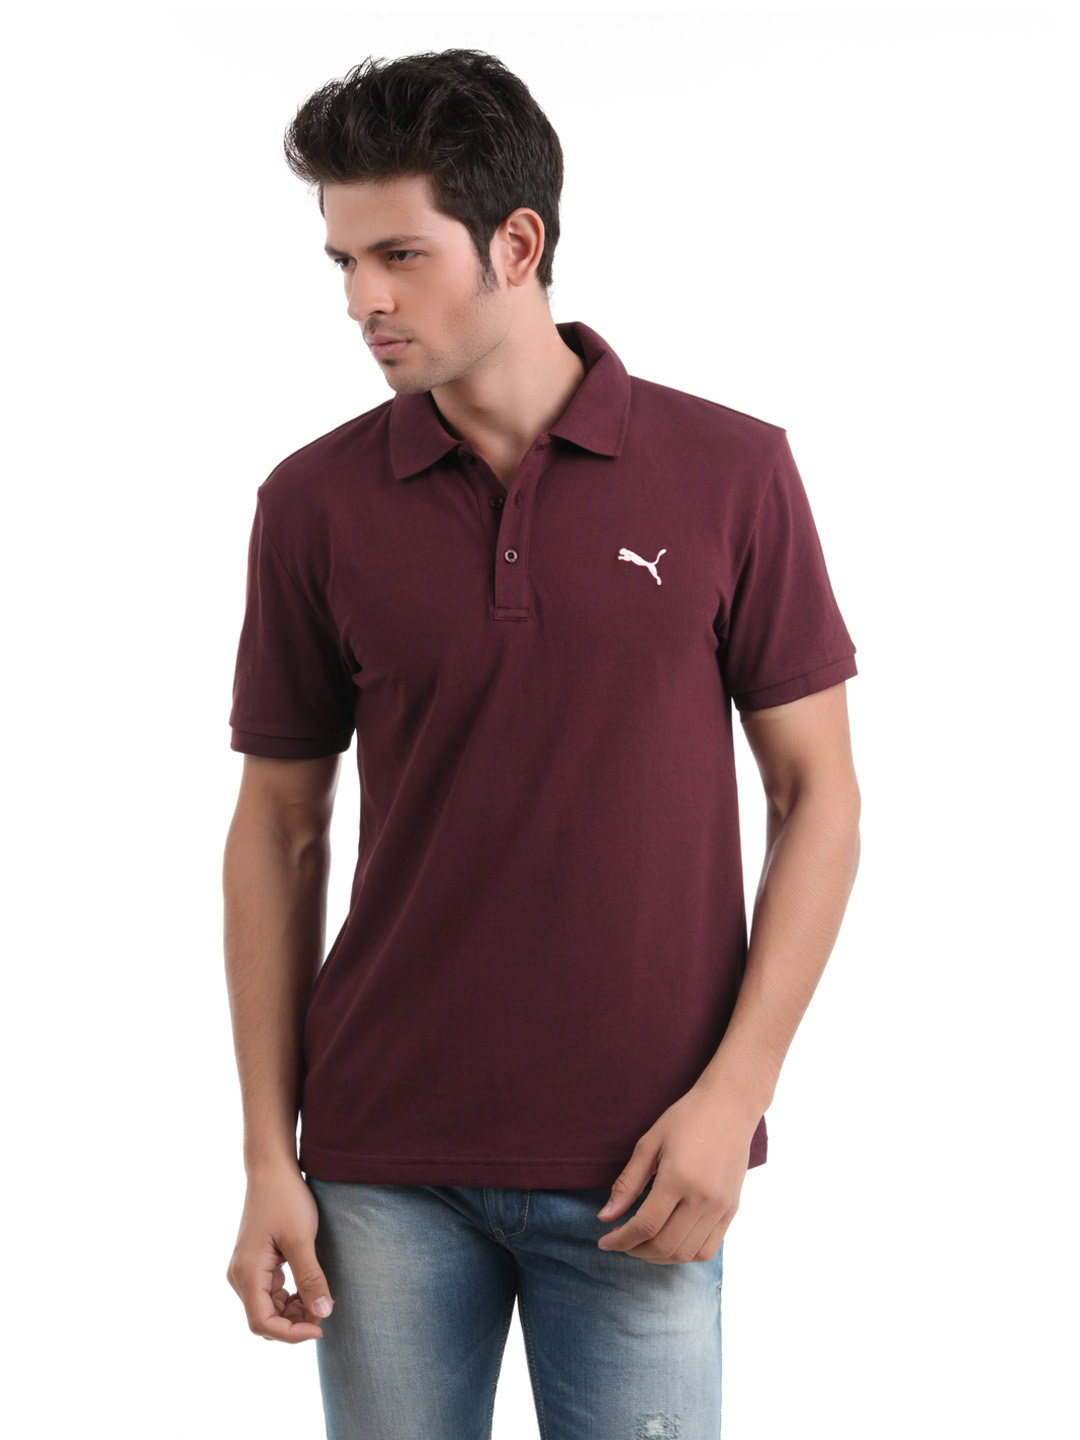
Puma Men Burgundy T-shirt
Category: Apparel / Topwear / Tshirts
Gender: Men
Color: Burgundy
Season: Summer 2012
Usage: Casual